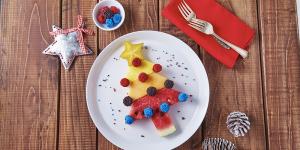
arbol de navidad con frutas y gominolas